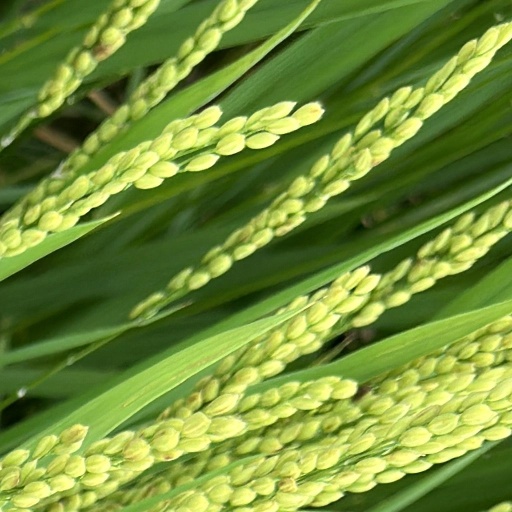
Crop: rice